Jan van Helmont (painter)

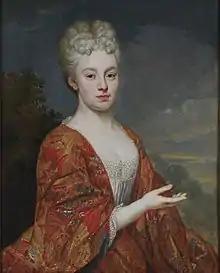
Portrait of Theresia Mechtildis Schilders

Jan van Helmont (Antwerp, 14 February 1650 – d. between 1714 and 1734) was a Flemish painter of history subjects, genre scenes and portraits.